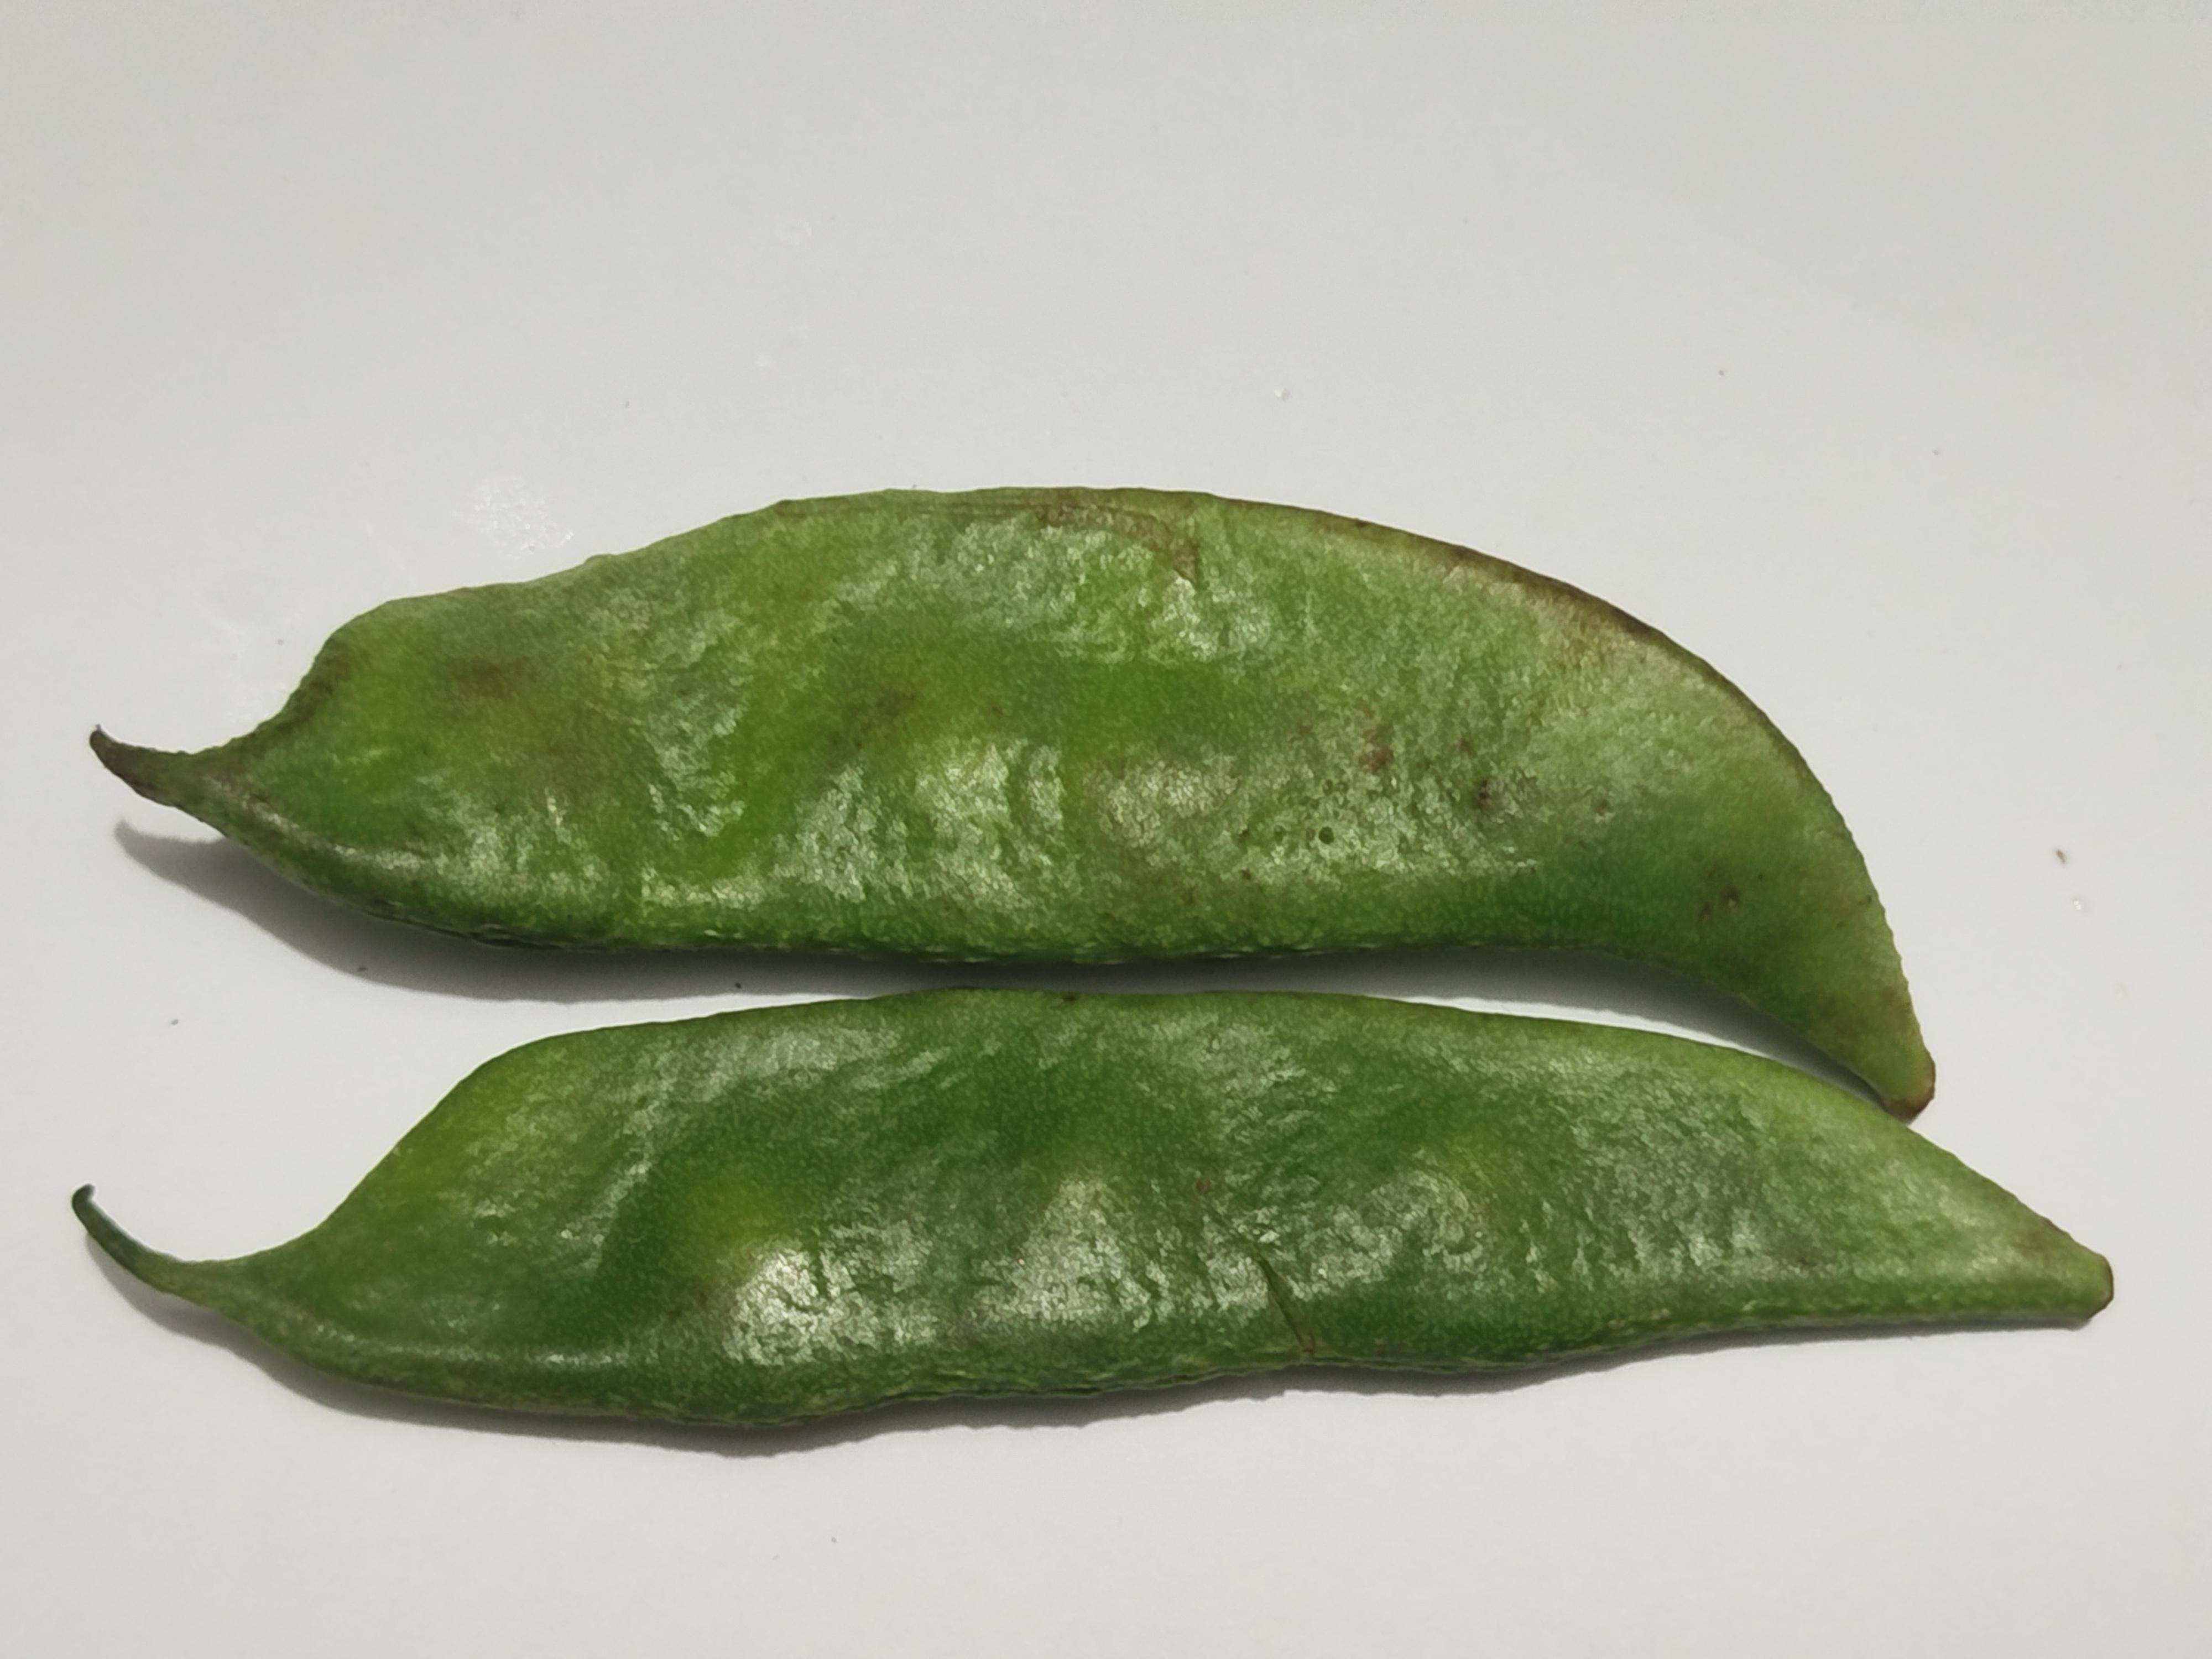
Label: Bean